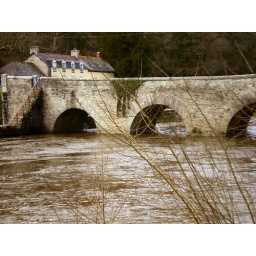
The bridge crossing the river by Bon Repos Abbey